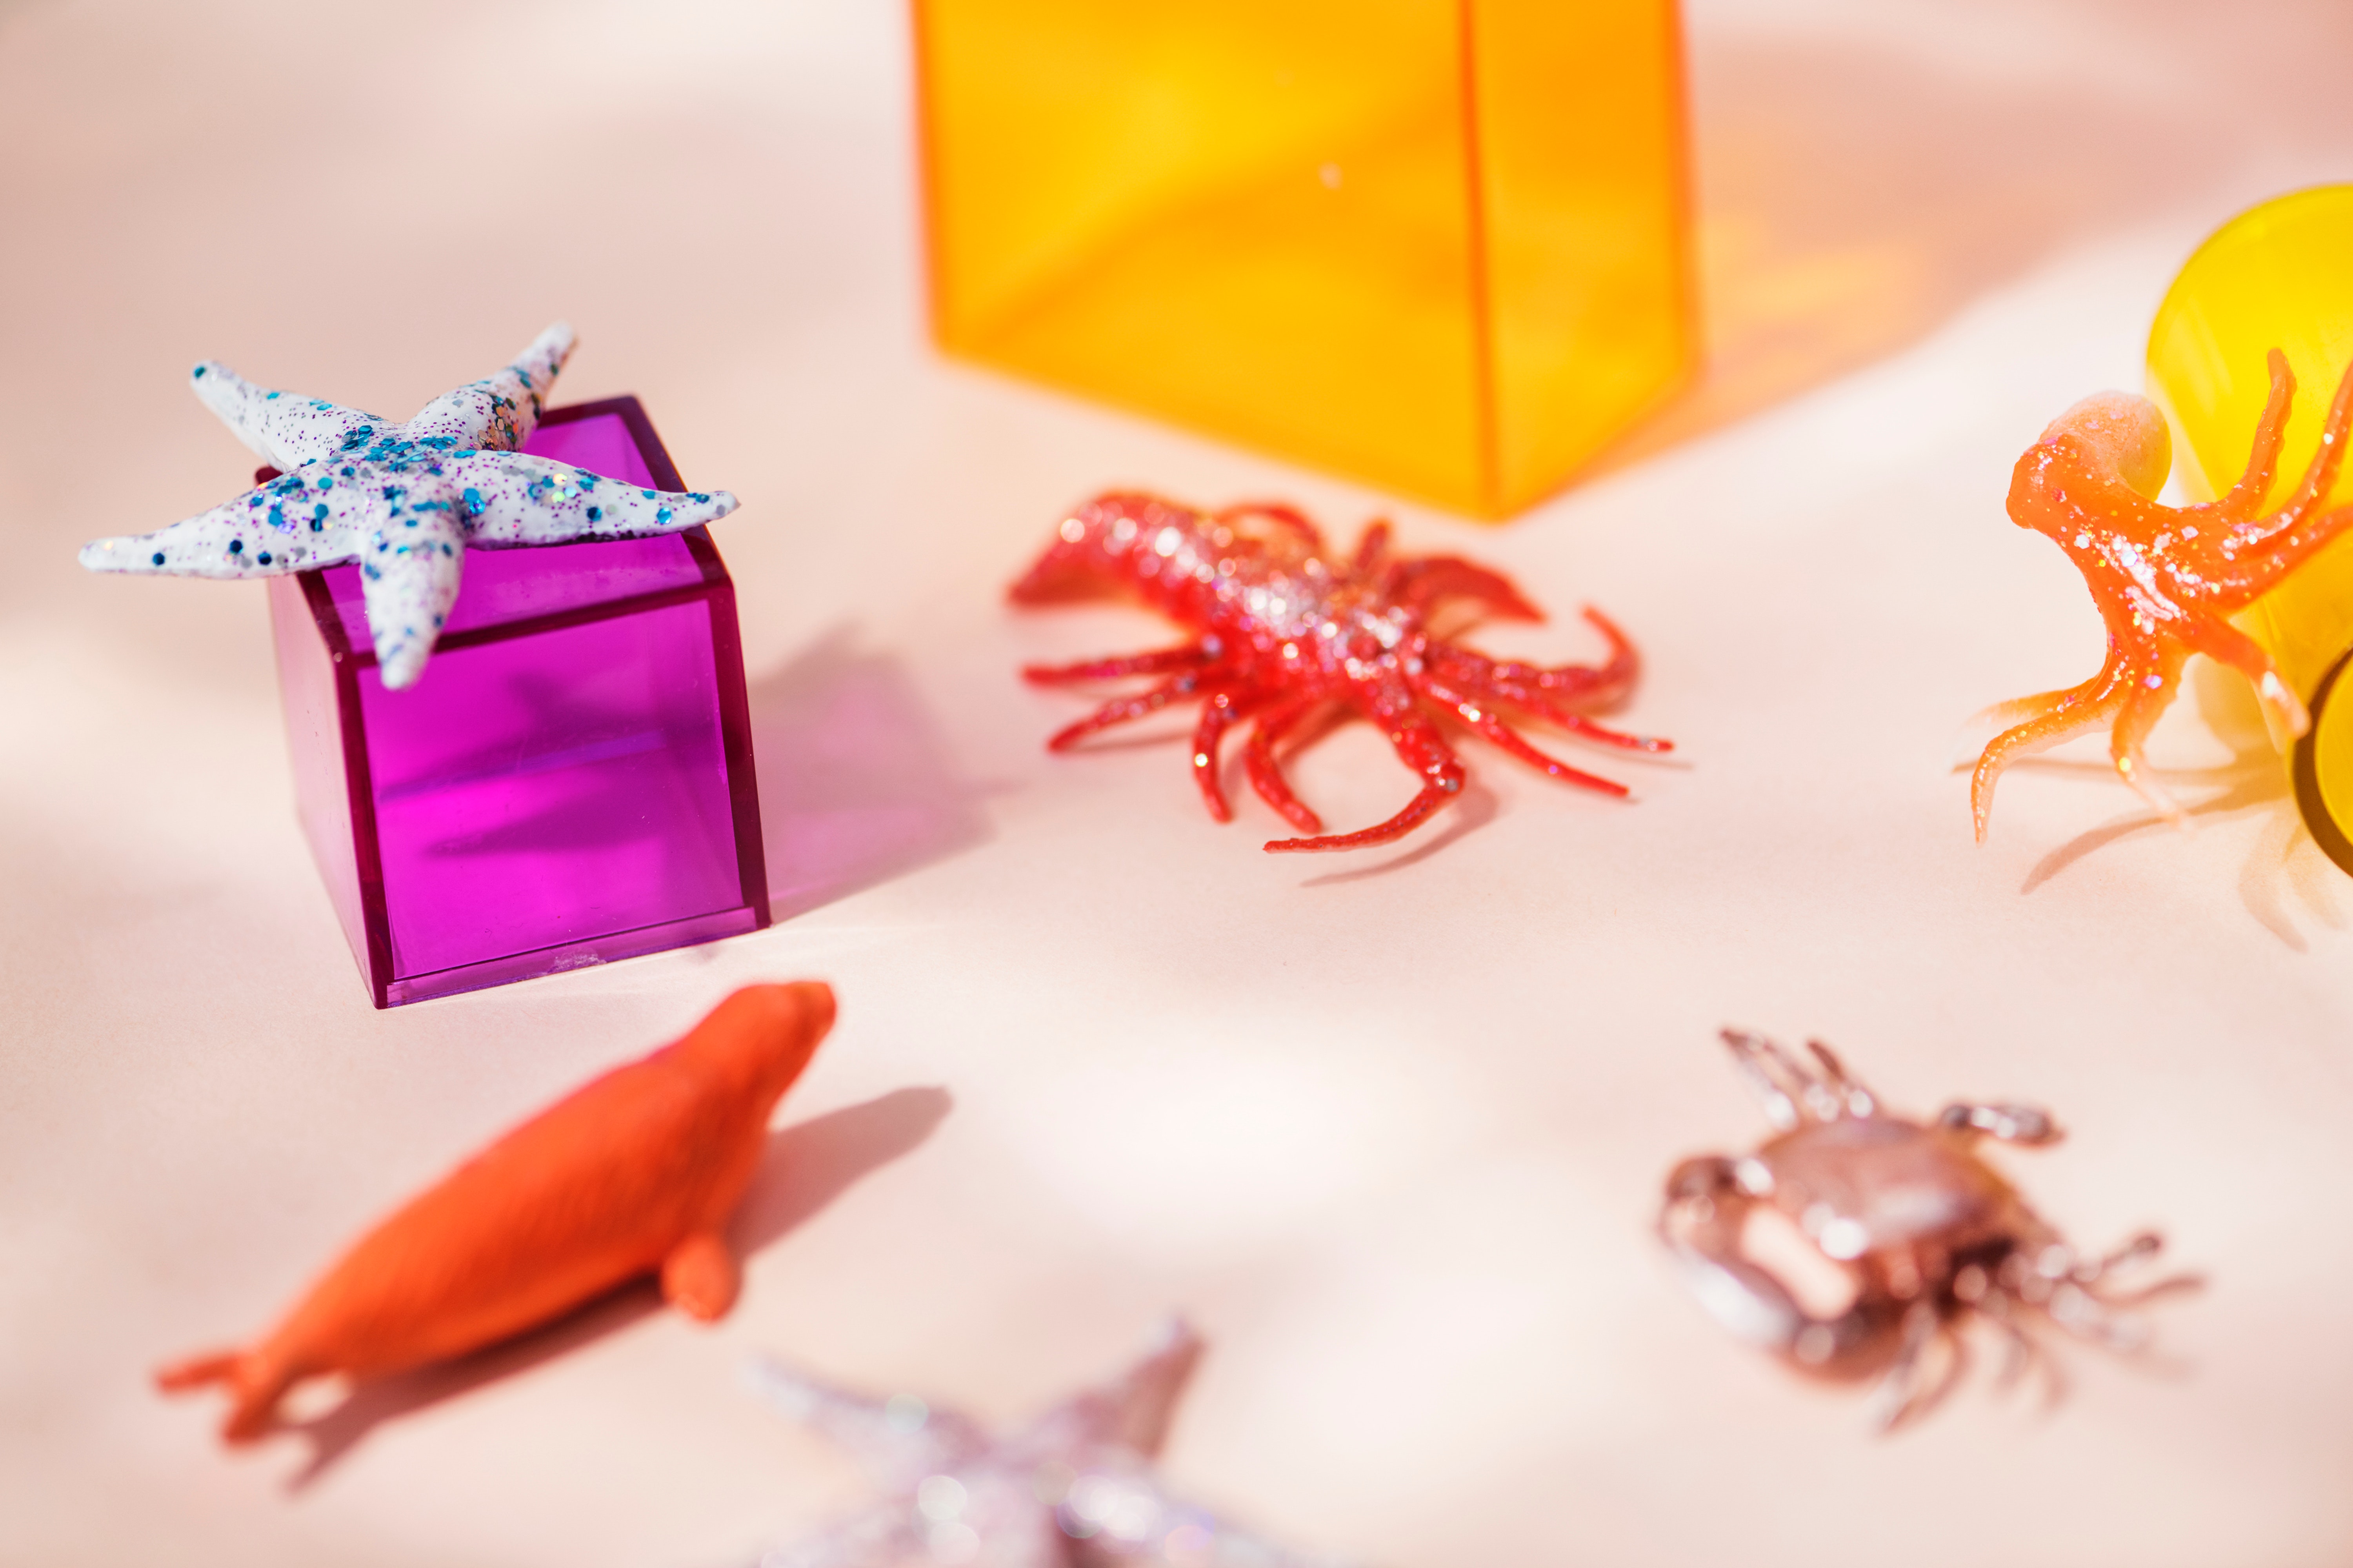
orange, pink, finger, Material property, fashion accessory, jewellery, magenta